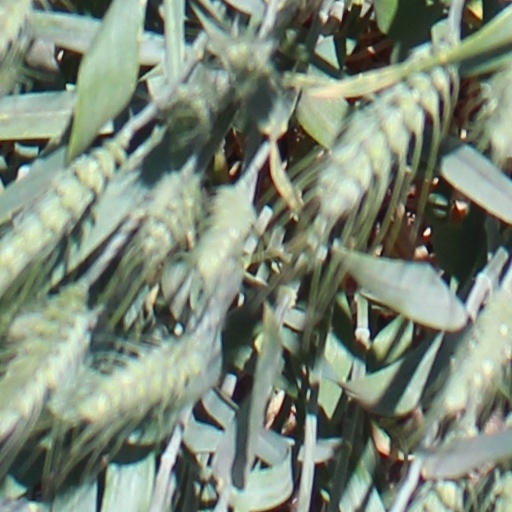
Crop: wheat